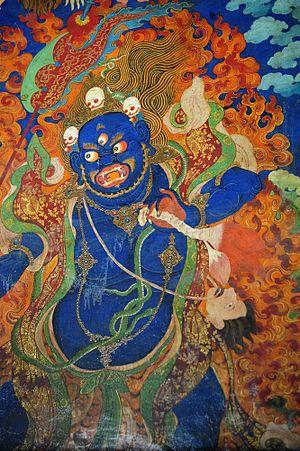
L'oracle de Nechung est l'oracle officiel d'État du Tibet, l'un des oracles d'État de l'ancien Tibet. Le médium résidait au monastère de Nechung dont il était l'abbé, d’où son nom. Depuis l’exil du gouvernement tibétain, ce monastère a été recréé à Dharamsala en Inde, à proximité de la résidence de l'actuel dalaï-lama. Le médium qui y réside a le rang de vice-ministre. Il le consulte à l’occasion du Nouvel An tibétain.
Pehar Gyalpo est la déité s’exprimant par l’oracle de Nechung, l’un des esprits soumis par Padmasambhava, qui l’aurait nommé chef des protecteurs de Samye. Plusieurs centaines d’années plus tard, le 5ᵉ dalaï-lama lui aurait demandé de devenir le protecteur de Nechung et des Gelugpa. Il se serait alors installé dans la région de ce monastère dépendant de Drepung, remplacé à Samye par l’esprit Tsiu Marpo. Chez les Gelugpa, il est également connu sous le nom de Dorjé Drakden.